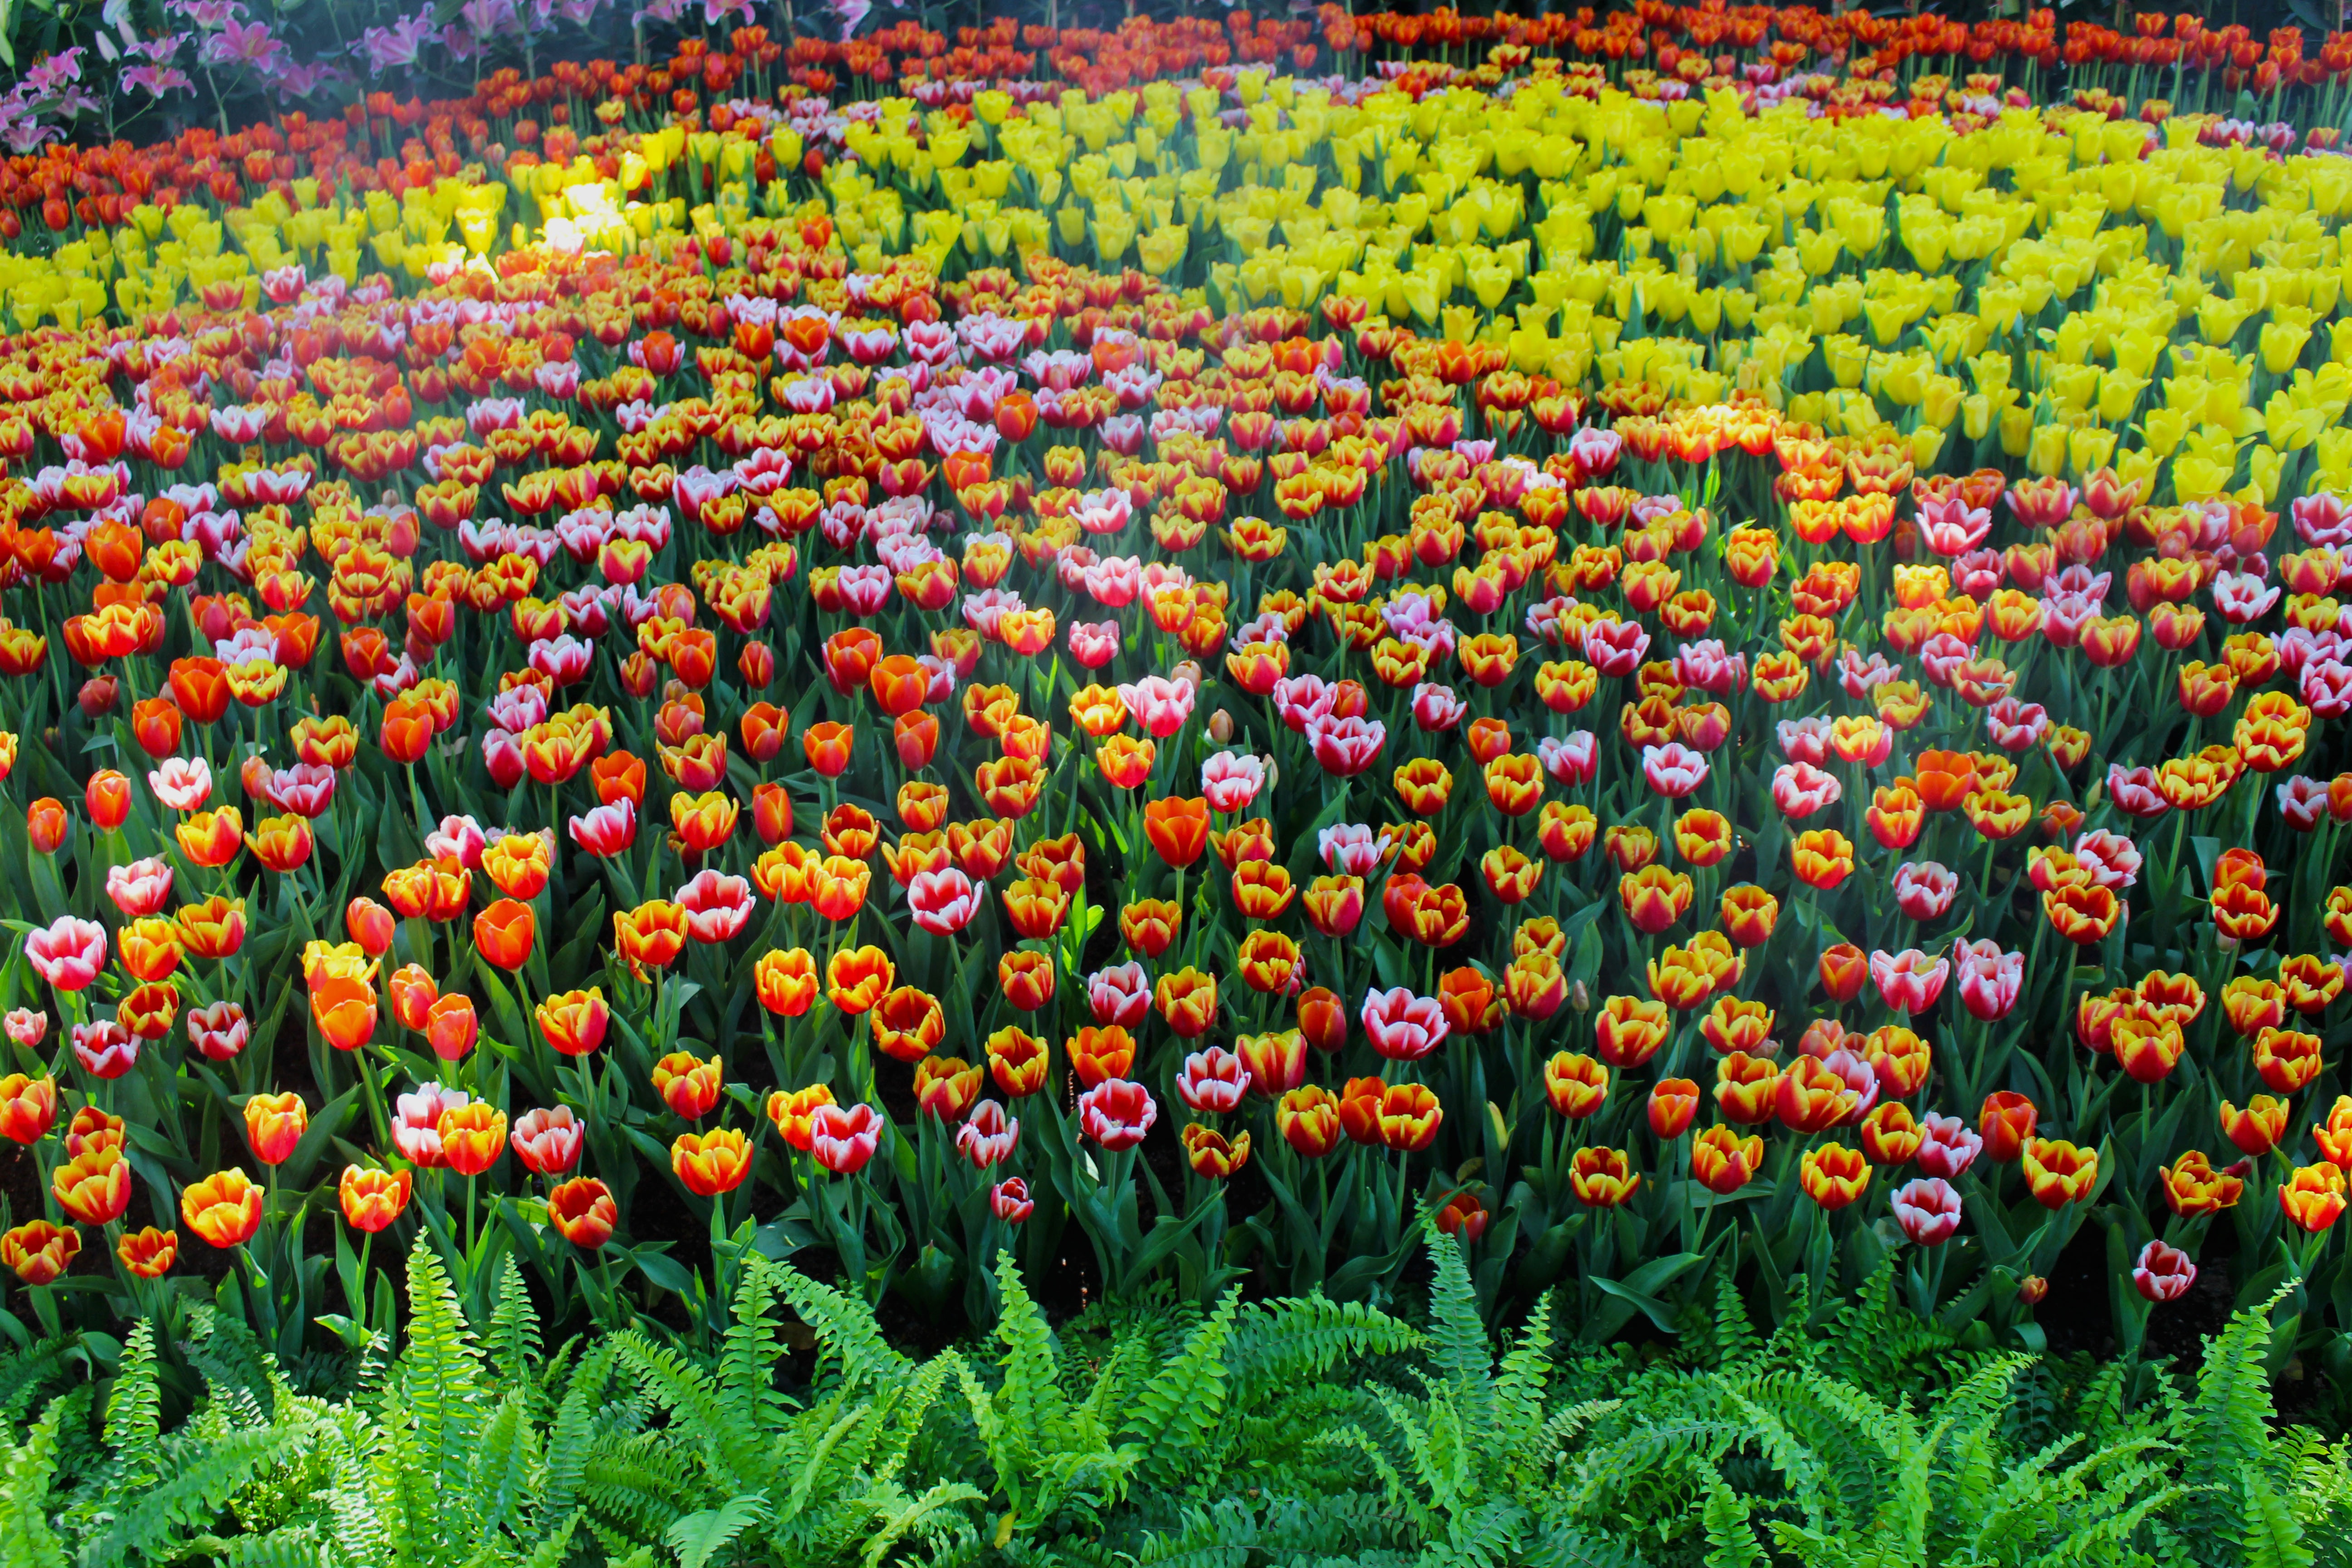
nature, blossom, light, growth, plant, field, meadow, flower, bloom, summer, floral, tulip, bouquet, green, natural, park, fresh, botany, blooming, colorful, yellow, garden, wildflower, flowers, outdoors, sunny, gardening, tulips, vibrant, flowering plant, lily family, land plant